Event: Nepal Earthquake
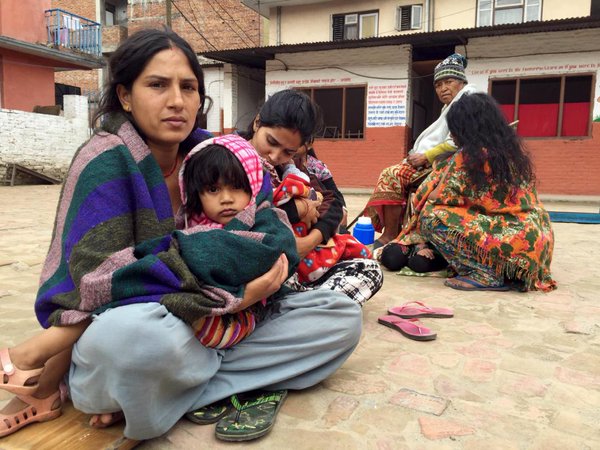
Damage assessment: no_damage